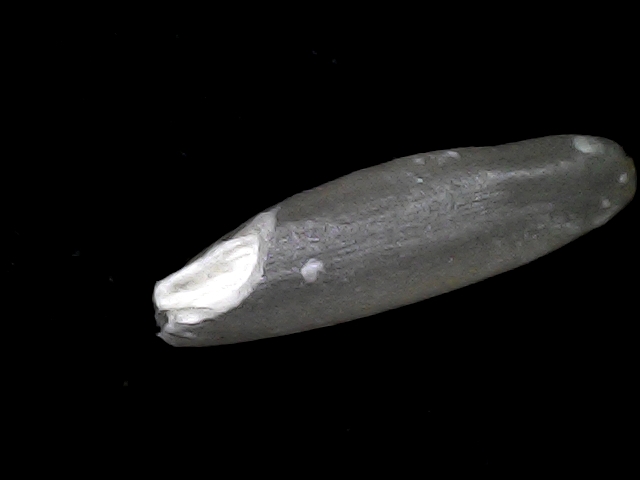
Rice variety: BD75